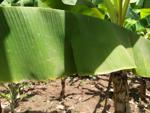
Label: xamthomonas